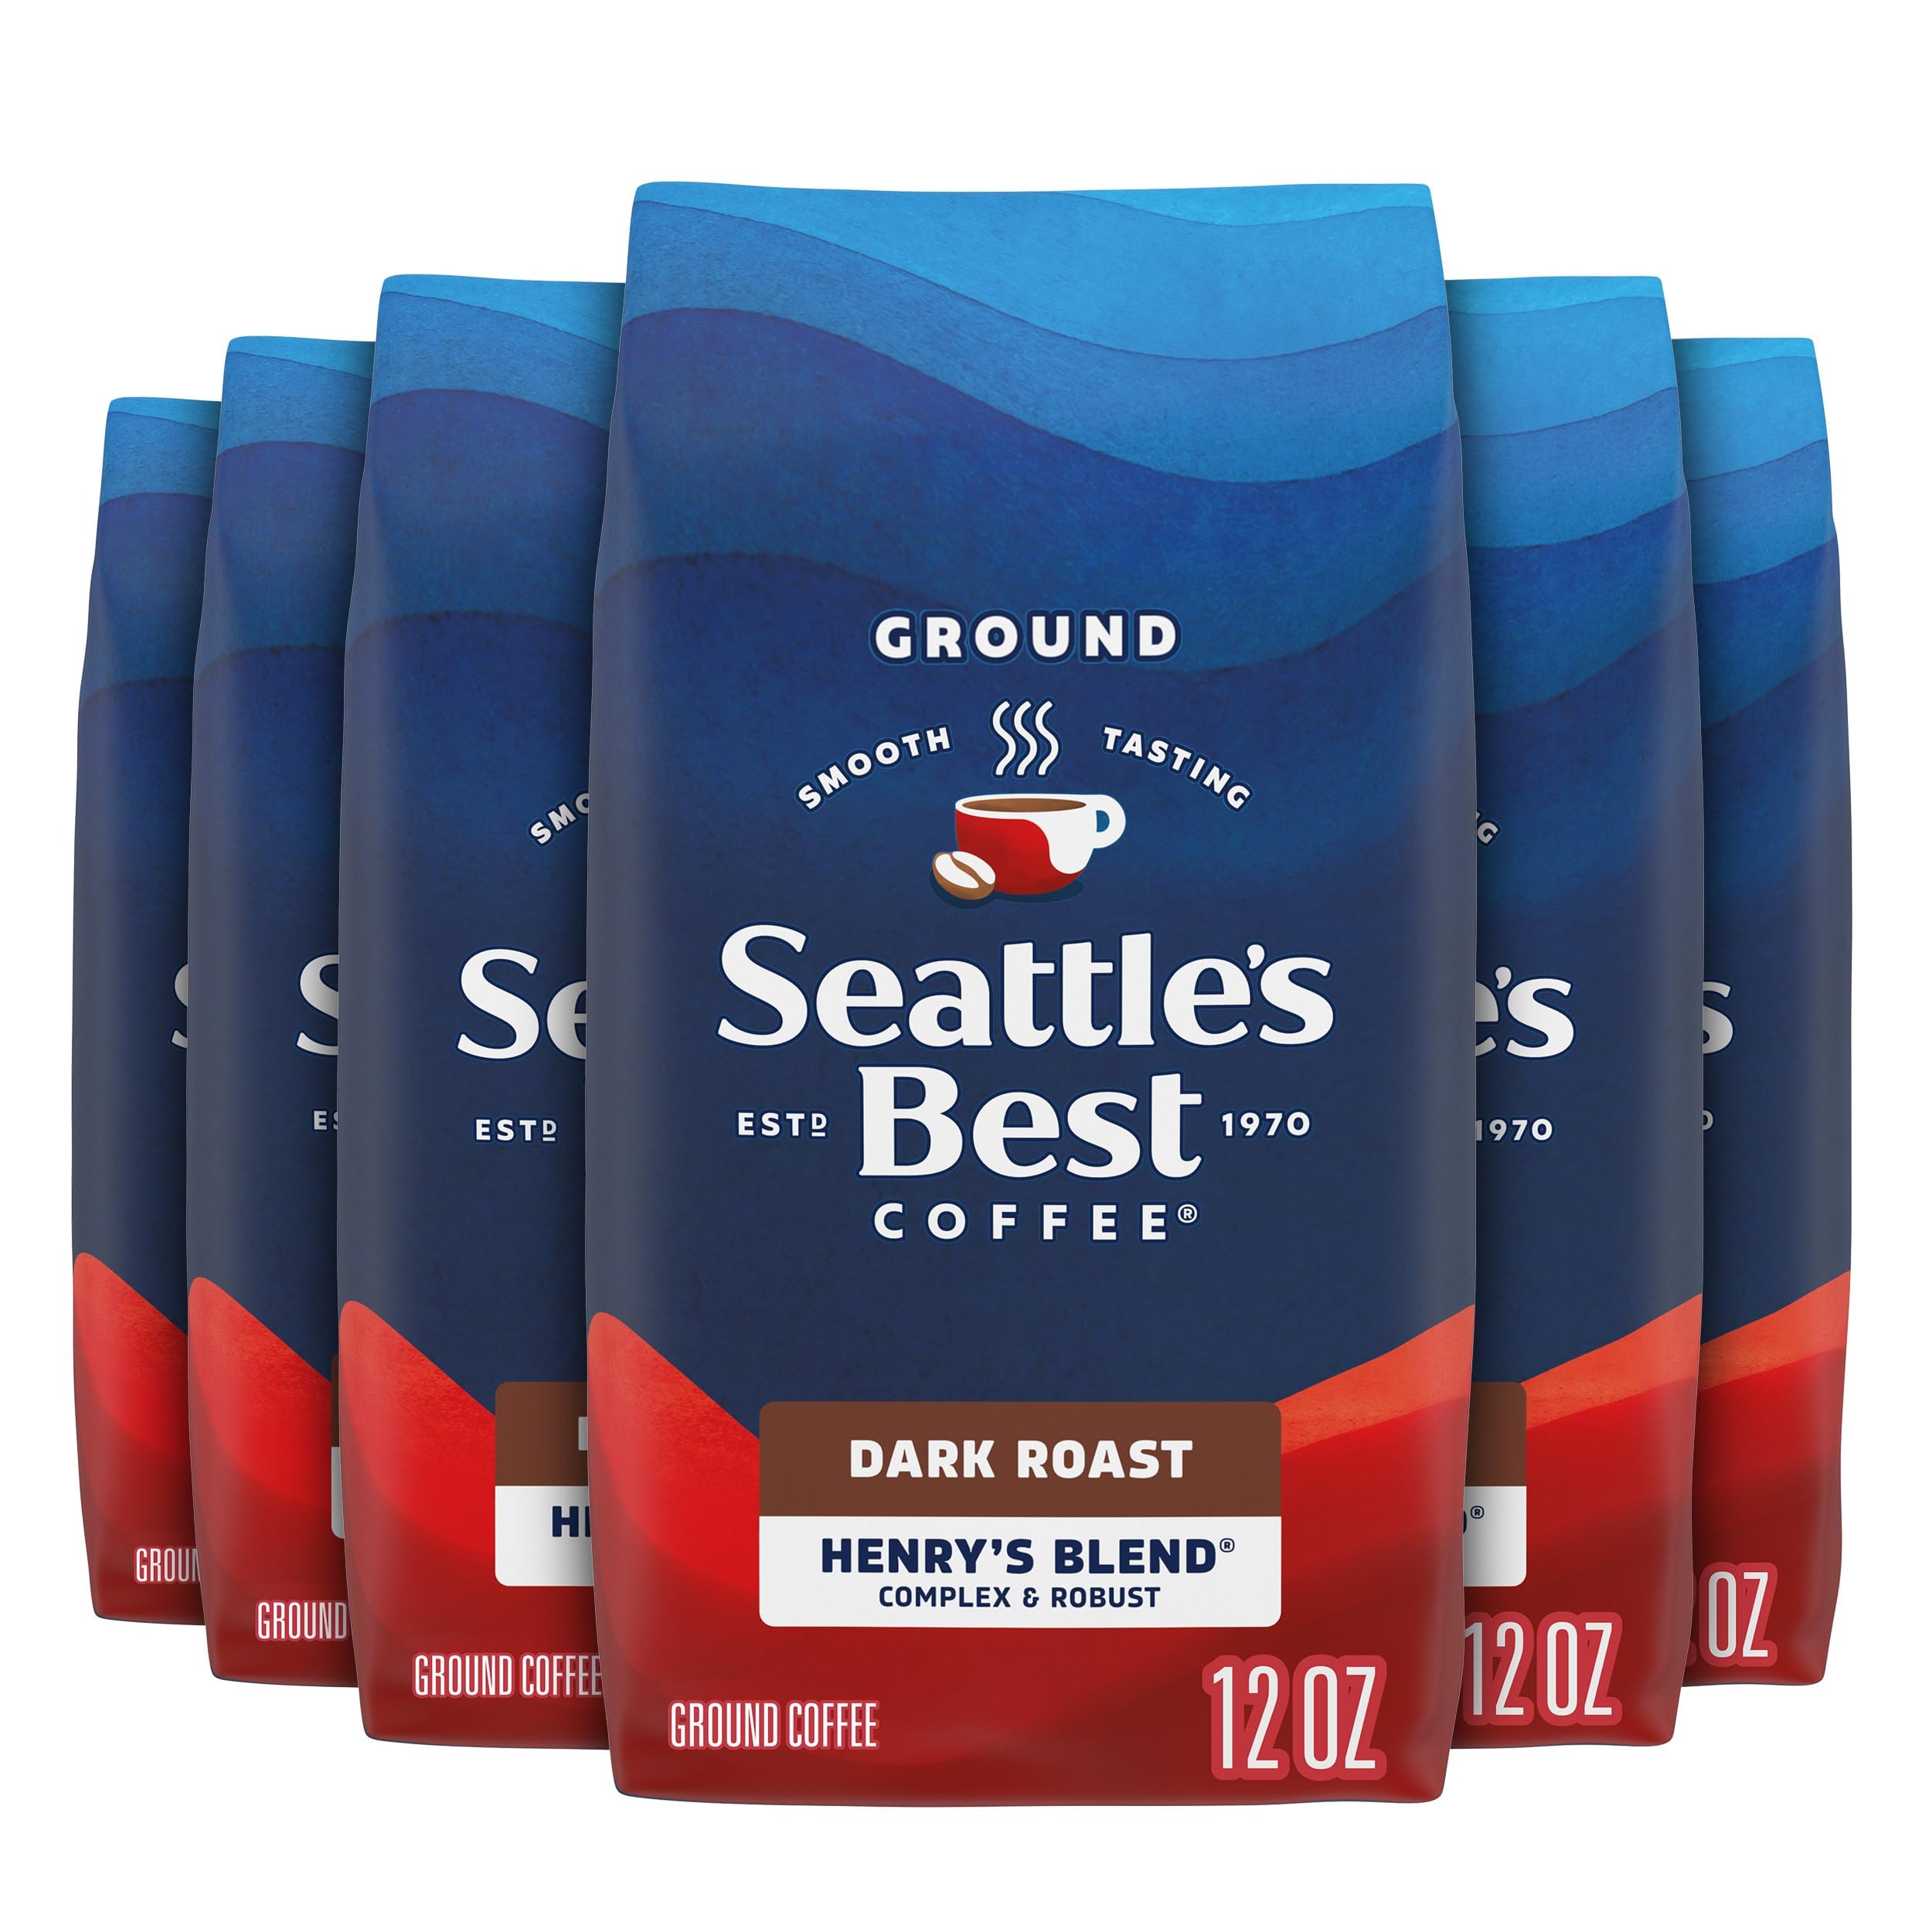
Item Name: Seattle's Best Coffee Henry’s Blend Dark Roast Ground Coffee | 12 Ounce Bags (Pack of 6)
Bullet Point 1: This delicious Henry’s Blend from Seattle’s Best Coffee comes in a pack of six 12 oz. bags of ground coffee
Bullet Point 2: Our dark roast offers a complex and robust flavor you can only get from Seattle’s Best Coffee Henry’s Blend
Bullet Point 3: Seattle’s Best Coffee is made from 100% Arabica beans sourced from Latin America, smooth roasted for a consistently rich flavor
Bullet Point 4: Always a smart choice, having Seattle’s Best Coffee at home is an affordable way to enjoy premium coffee
Bullet Point 5: For a great cup of coffee every time, we recommend brewing 2 tbsp of ground coffee for every 6 fl. oz. of cold, filtered water
Value: 72.0
Unit: Ounce

Price: 10.015